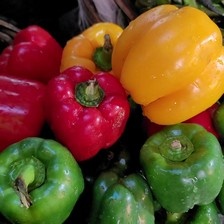
Label: capsicum